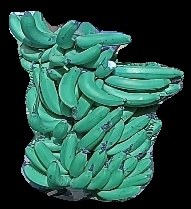
Variety: pachbale
Grade: grade3